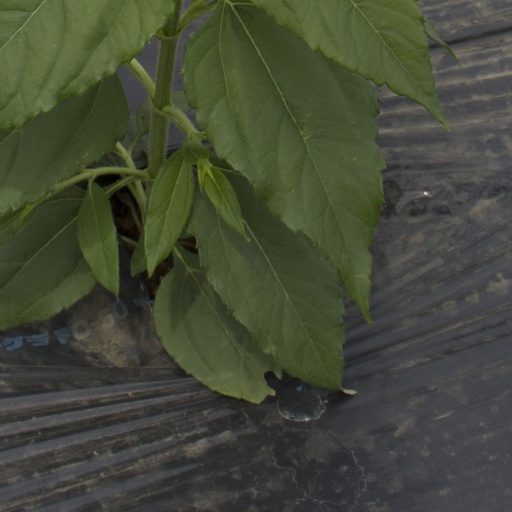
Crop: Jerusalem artichoke